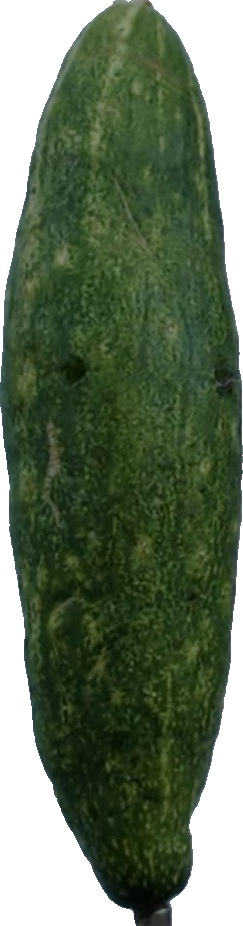
Label: cucumber_3